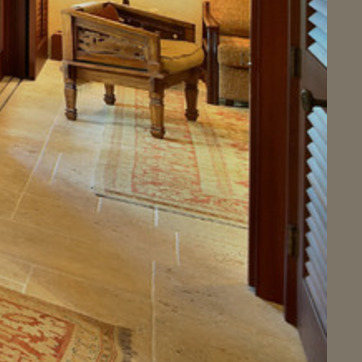
Material: carpet